George Lyttelton, 2nd Baron Lyttelton

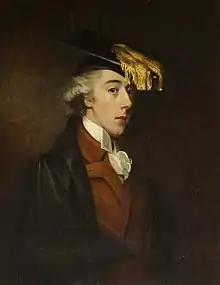
George Fulke Lyttelton, 1784 portrait

George Fulke Lyttelton, 2nd Baron Lyttelton (27 October 1763 – 12 November 1828) was an Anglo-Irish peer and politician from the Lyttelton family.